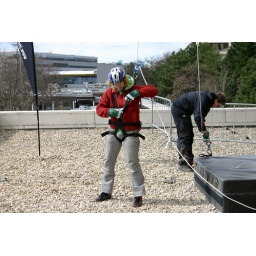
in Vienna, running down a 14 floor tall building.